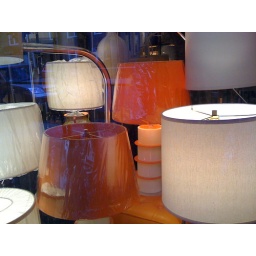
That old lamp in the window